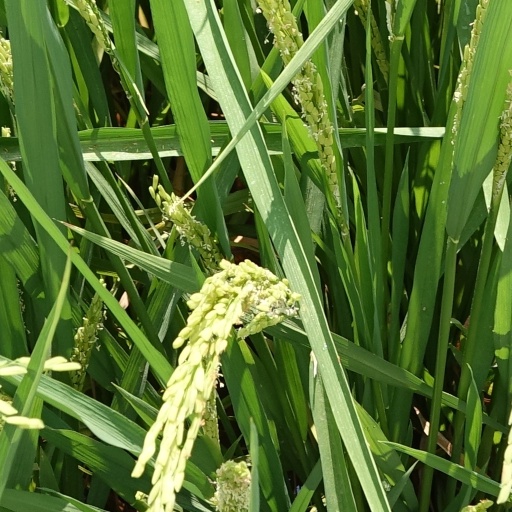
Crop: rice